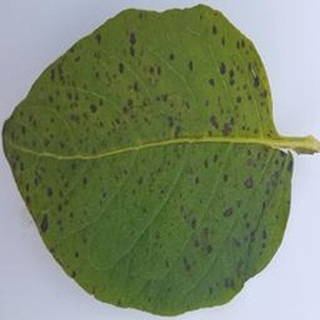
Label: potato_early_blight